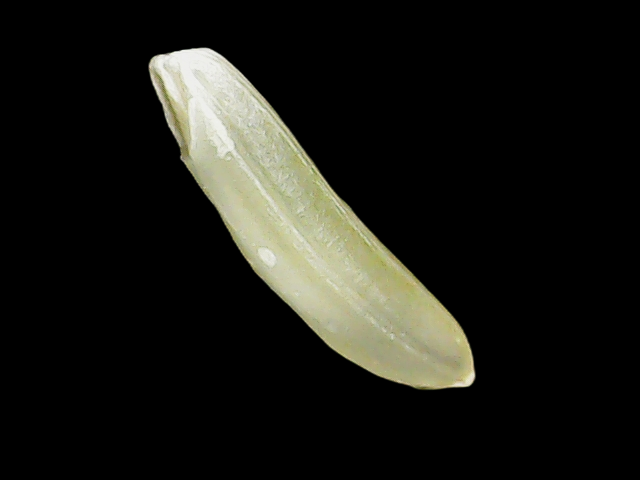
Rice variety: Binadhan25